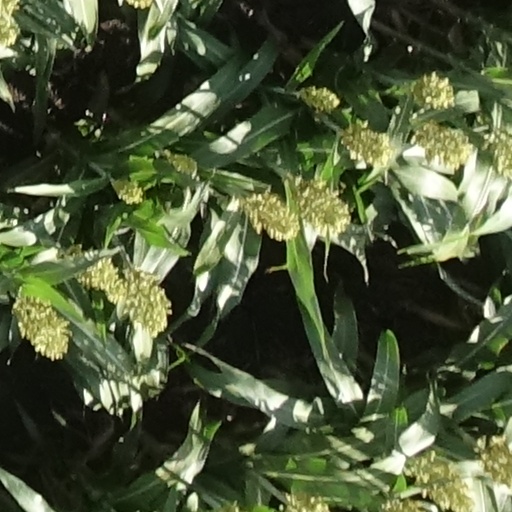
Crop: sorghum